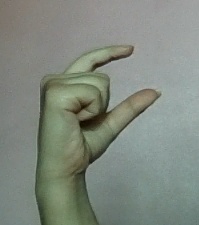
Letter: dal